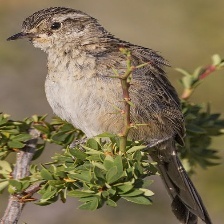
Species: AUSTRAL CANASTERO
Scientific name: ASTHENES ANTHOIDES